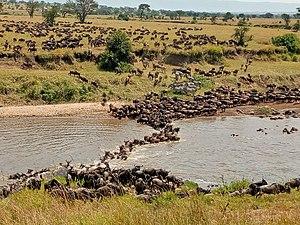
La Mara est une rivière d'Afrique coulant au Kenya et en Tanzanie. Elle donne son nom à la réserve nationale du Masai Mara située au Kenya.